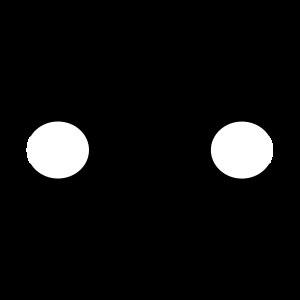
Horio Yoshiharu, est un daimyo des époques Azuchi-Momoyama et Edo de l'histoire du Japon. Il est un des trois chūrō nommés par Toyotomi Hideyoshi. Il est également de facto le premier daimyo du domaine de Matsue puisqu'il assure la régence de son petit-fils. Il est aussi connu sous le nom de Horio Mosuke.